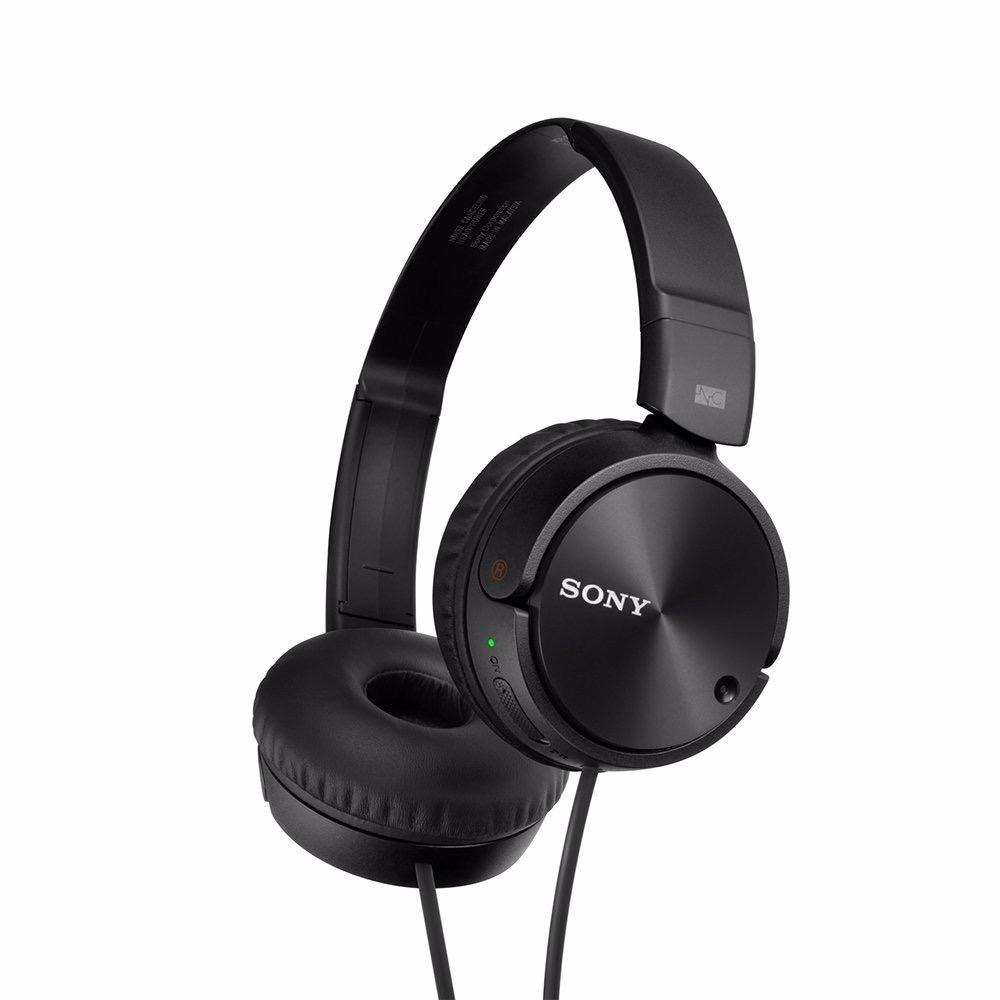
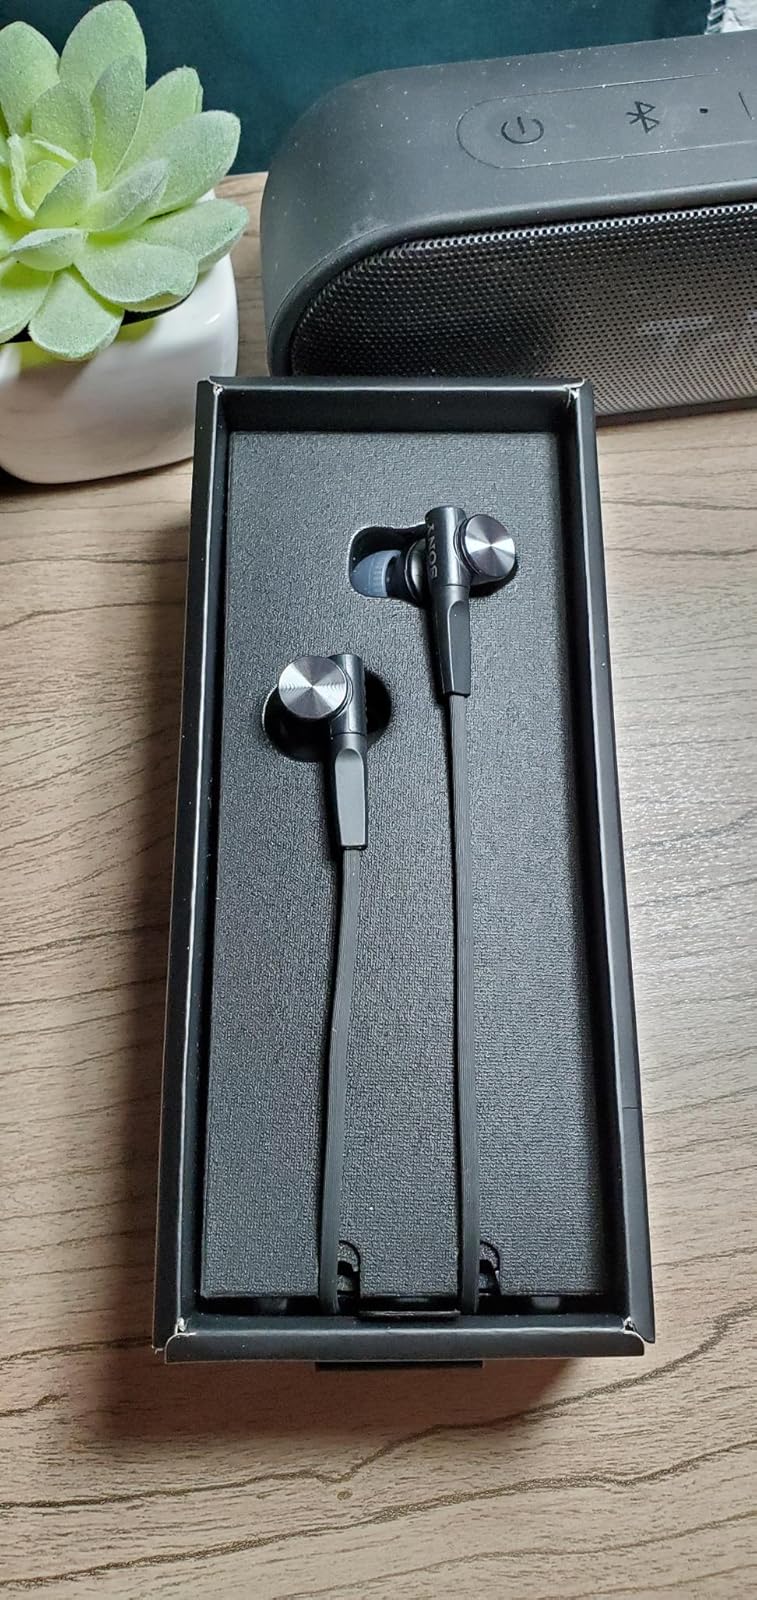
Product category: headphones
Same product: no